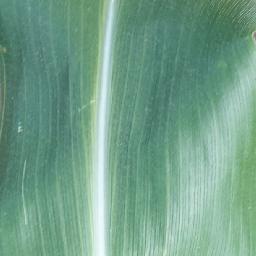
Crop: corn
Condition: (maize)_healthy